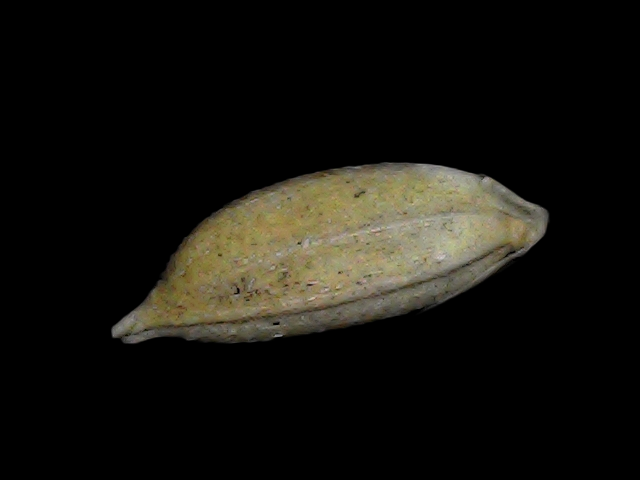
Rice variety: Bd34